Annot

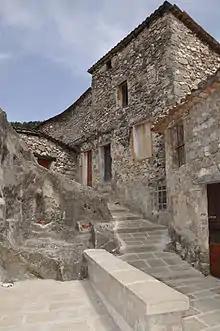
Old village

The original village was probably in the middle of "Grès d'Annot" (Annot sandstone). The houses were mostly wooden (locations for beams are visible in the rocks that the houses backed on to) and more than one floor. The path called "Vers-la-Ville" leading to a chapel is certainly a testimony to its past existence. On this path there is a large sandstone rock ("the rock of 100 steps") on which a staircase is carved. Around the rock's summit there are holes dug to accommodate wooden beams.